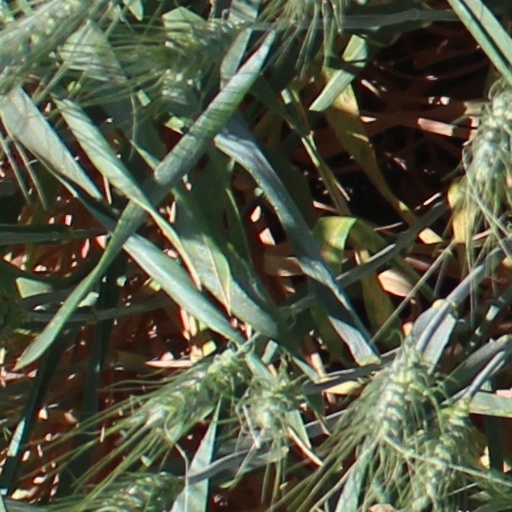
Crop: wheat